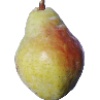
Label: Pear Williams 1